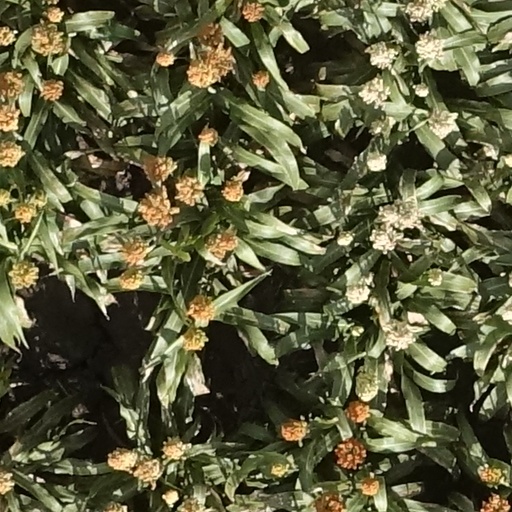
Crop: sorghum